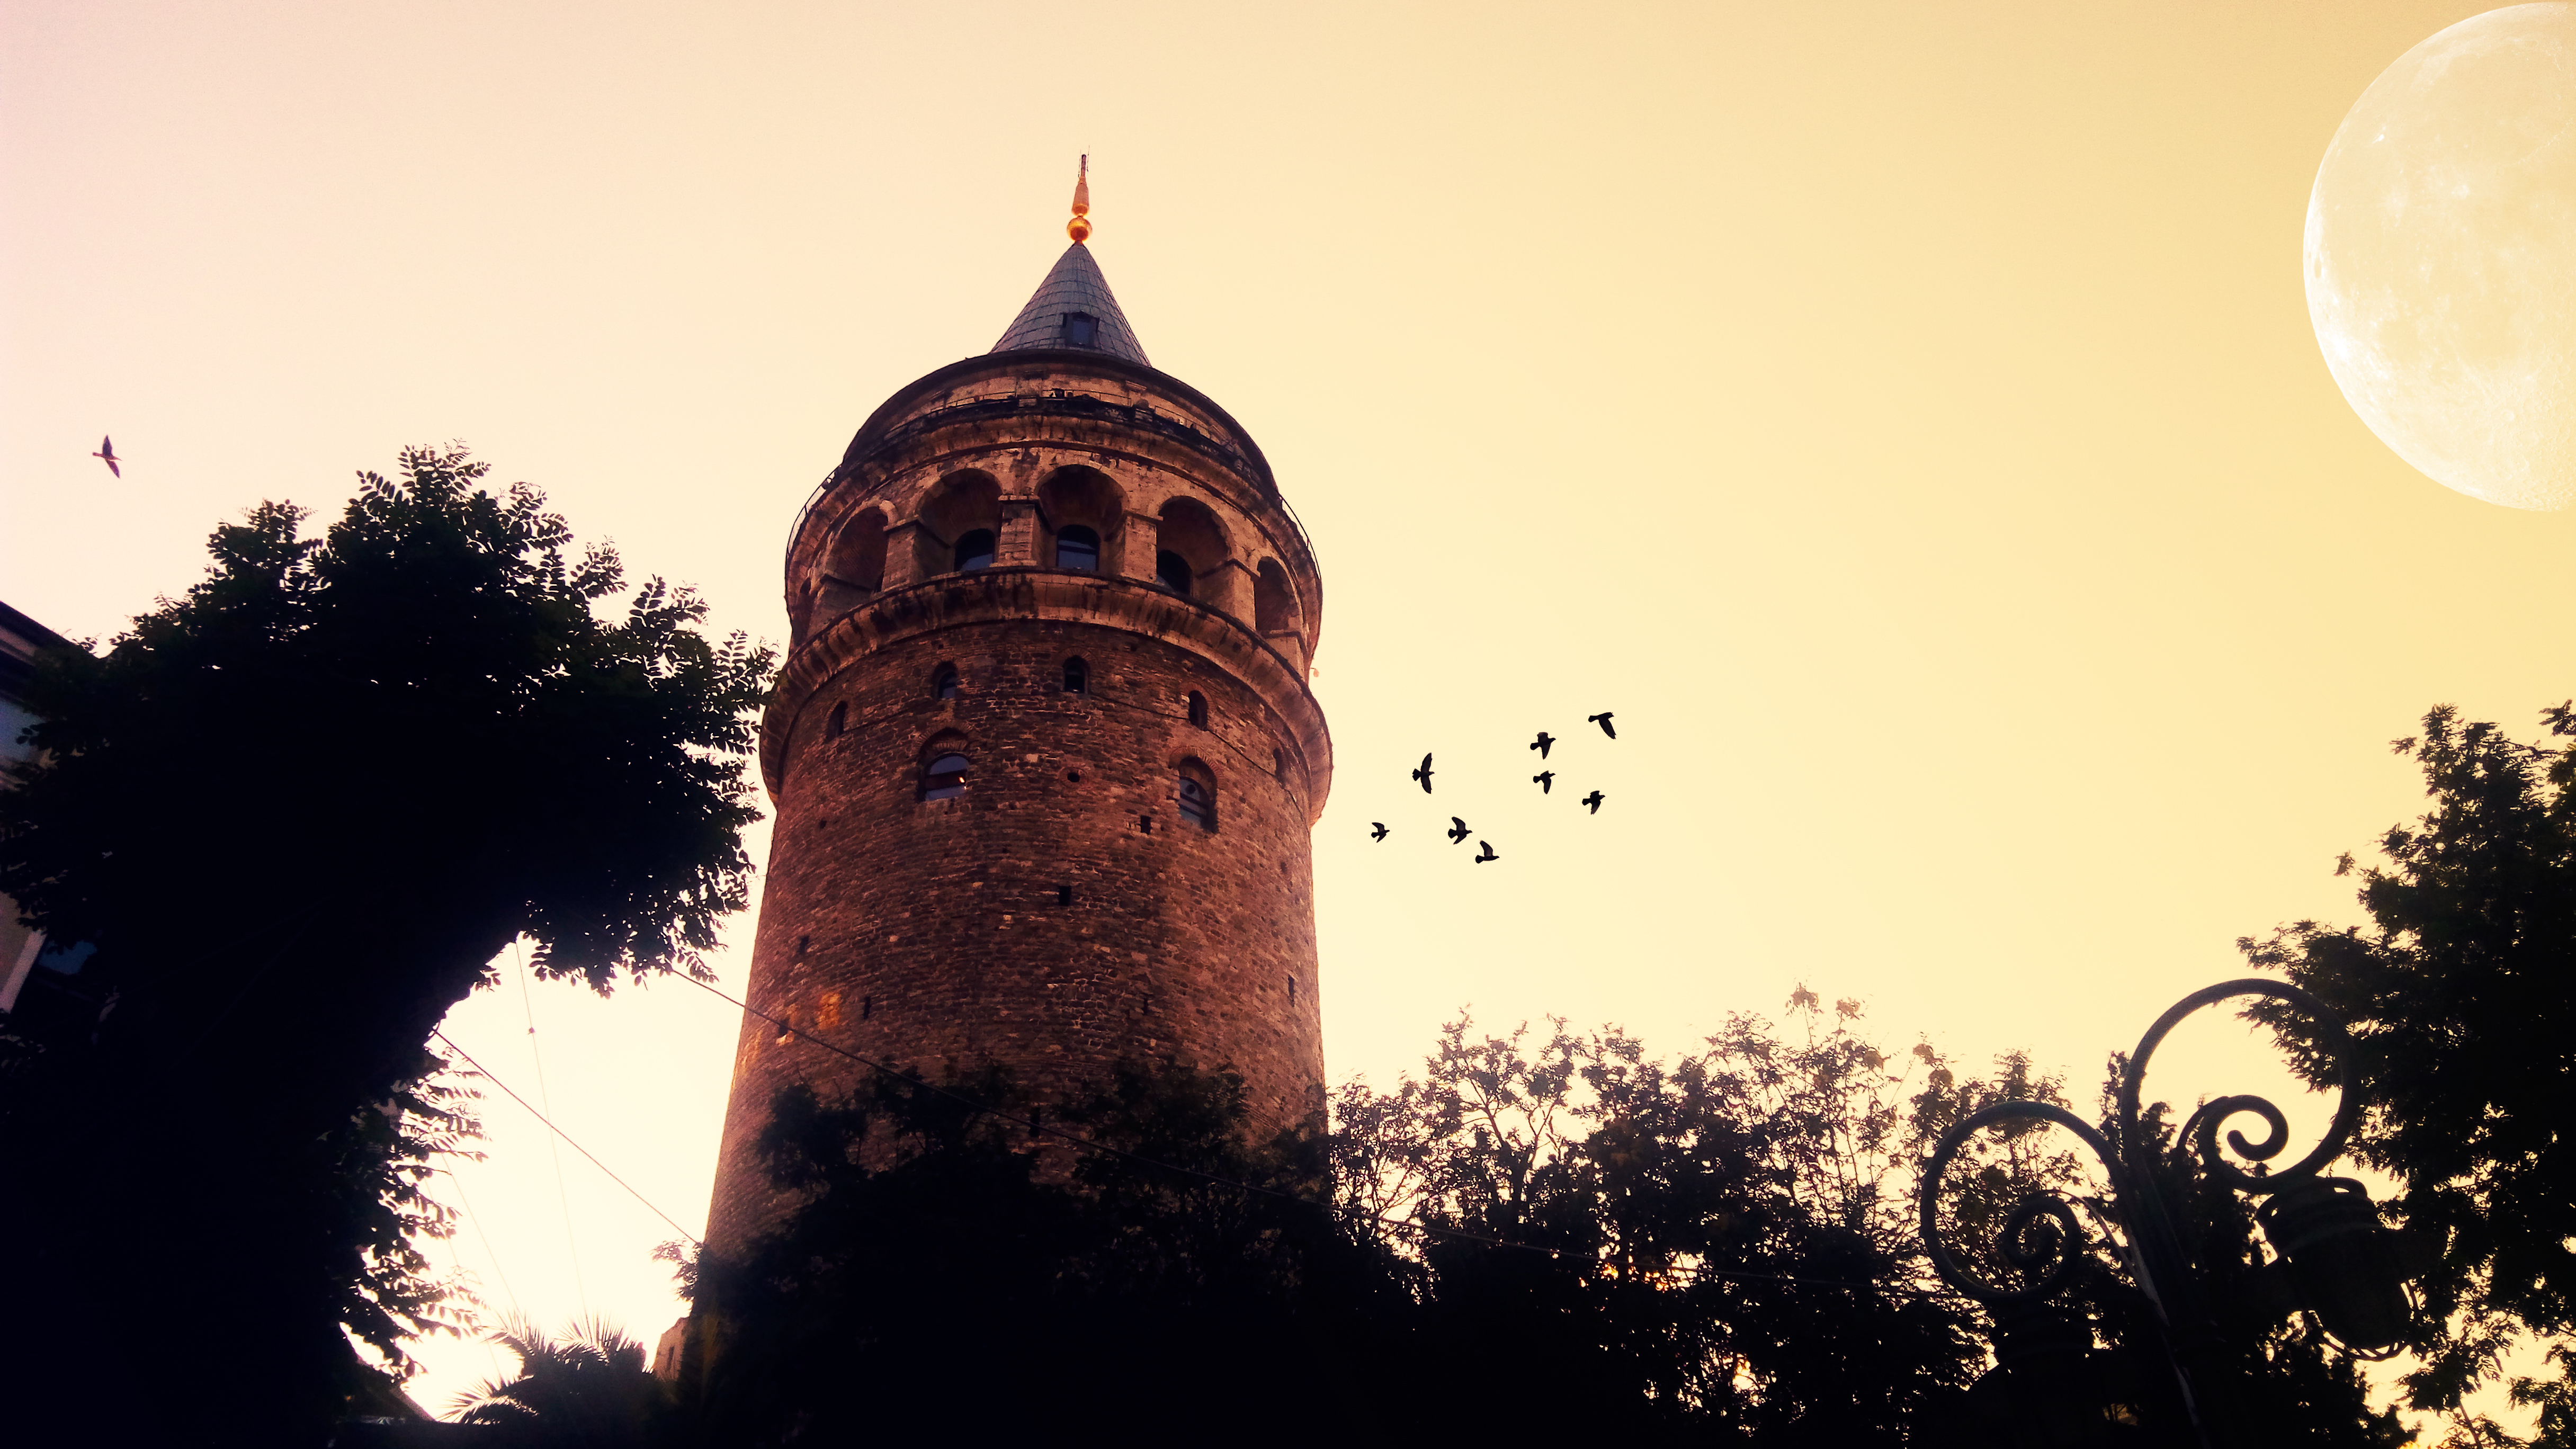
istanbul, tower, moon, sky, bird, trees, yellow, daylight, peaceful, landmark, tree, sunlight, evening, stock photography, castle, spire, building, monument, steeple